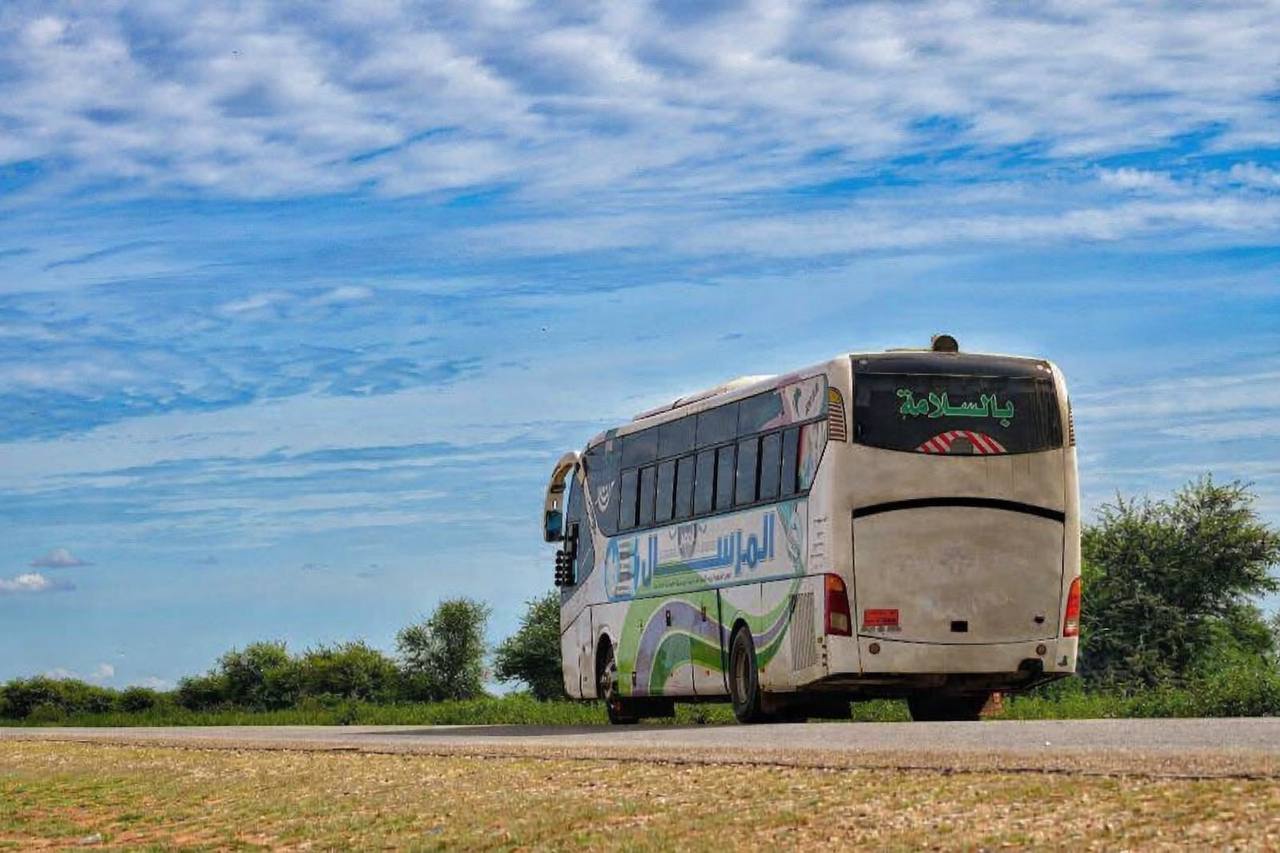
الوصف بالفصحى: حافلة نقل بريّ بين المدن
الوصف بالعامية السودانية: بص سفر سياحي ماشي في شارع سفر فيه شوية شجر
التصنيف: Transportation